United States war crimes

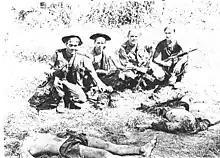
Original caption from Vietnam GI: "The above picture shows exactly what the brass want you to do in the Nam. The reason for printing this picture is not to put down G.I.’s but rather to illustrate the fact that the Army can really fuck over your mind if you let it. It’s up to you, you can put in your time just trying to make it back in one piece or you can become a psycho like the Lifer (E-6) in the picture who really digs this kind of shit. It’s your choice."

The No Gun Ri massacre refers to an incident of mass killing of an undetermined number of South Korean refugees by U.S. soldiers of the 7th Cavalry Regiment under the command of General Hobart R. Gay, between 26 and 29 July 1950 at a railroad bridge near the village of Nogeun-ri, southeast of Seoul. In 2005, the South Korean government certified the names of 163 dead or missing (mostly women, children, and old men) and 55 wounded. It said that many other victims' names were not reported. The South Korean government-funded No Gun Ri Peace Foundation estimated in 2011 that 250–300 were killed. Over the years survivors' estimates of the dead have ranged from 300 to 500. This episode early in the Korean War gained widespread attention when the Associated Press (AP) published a series of articles in 1999 that subsequently won a Pulitzer Prize for Investigative Reporting.